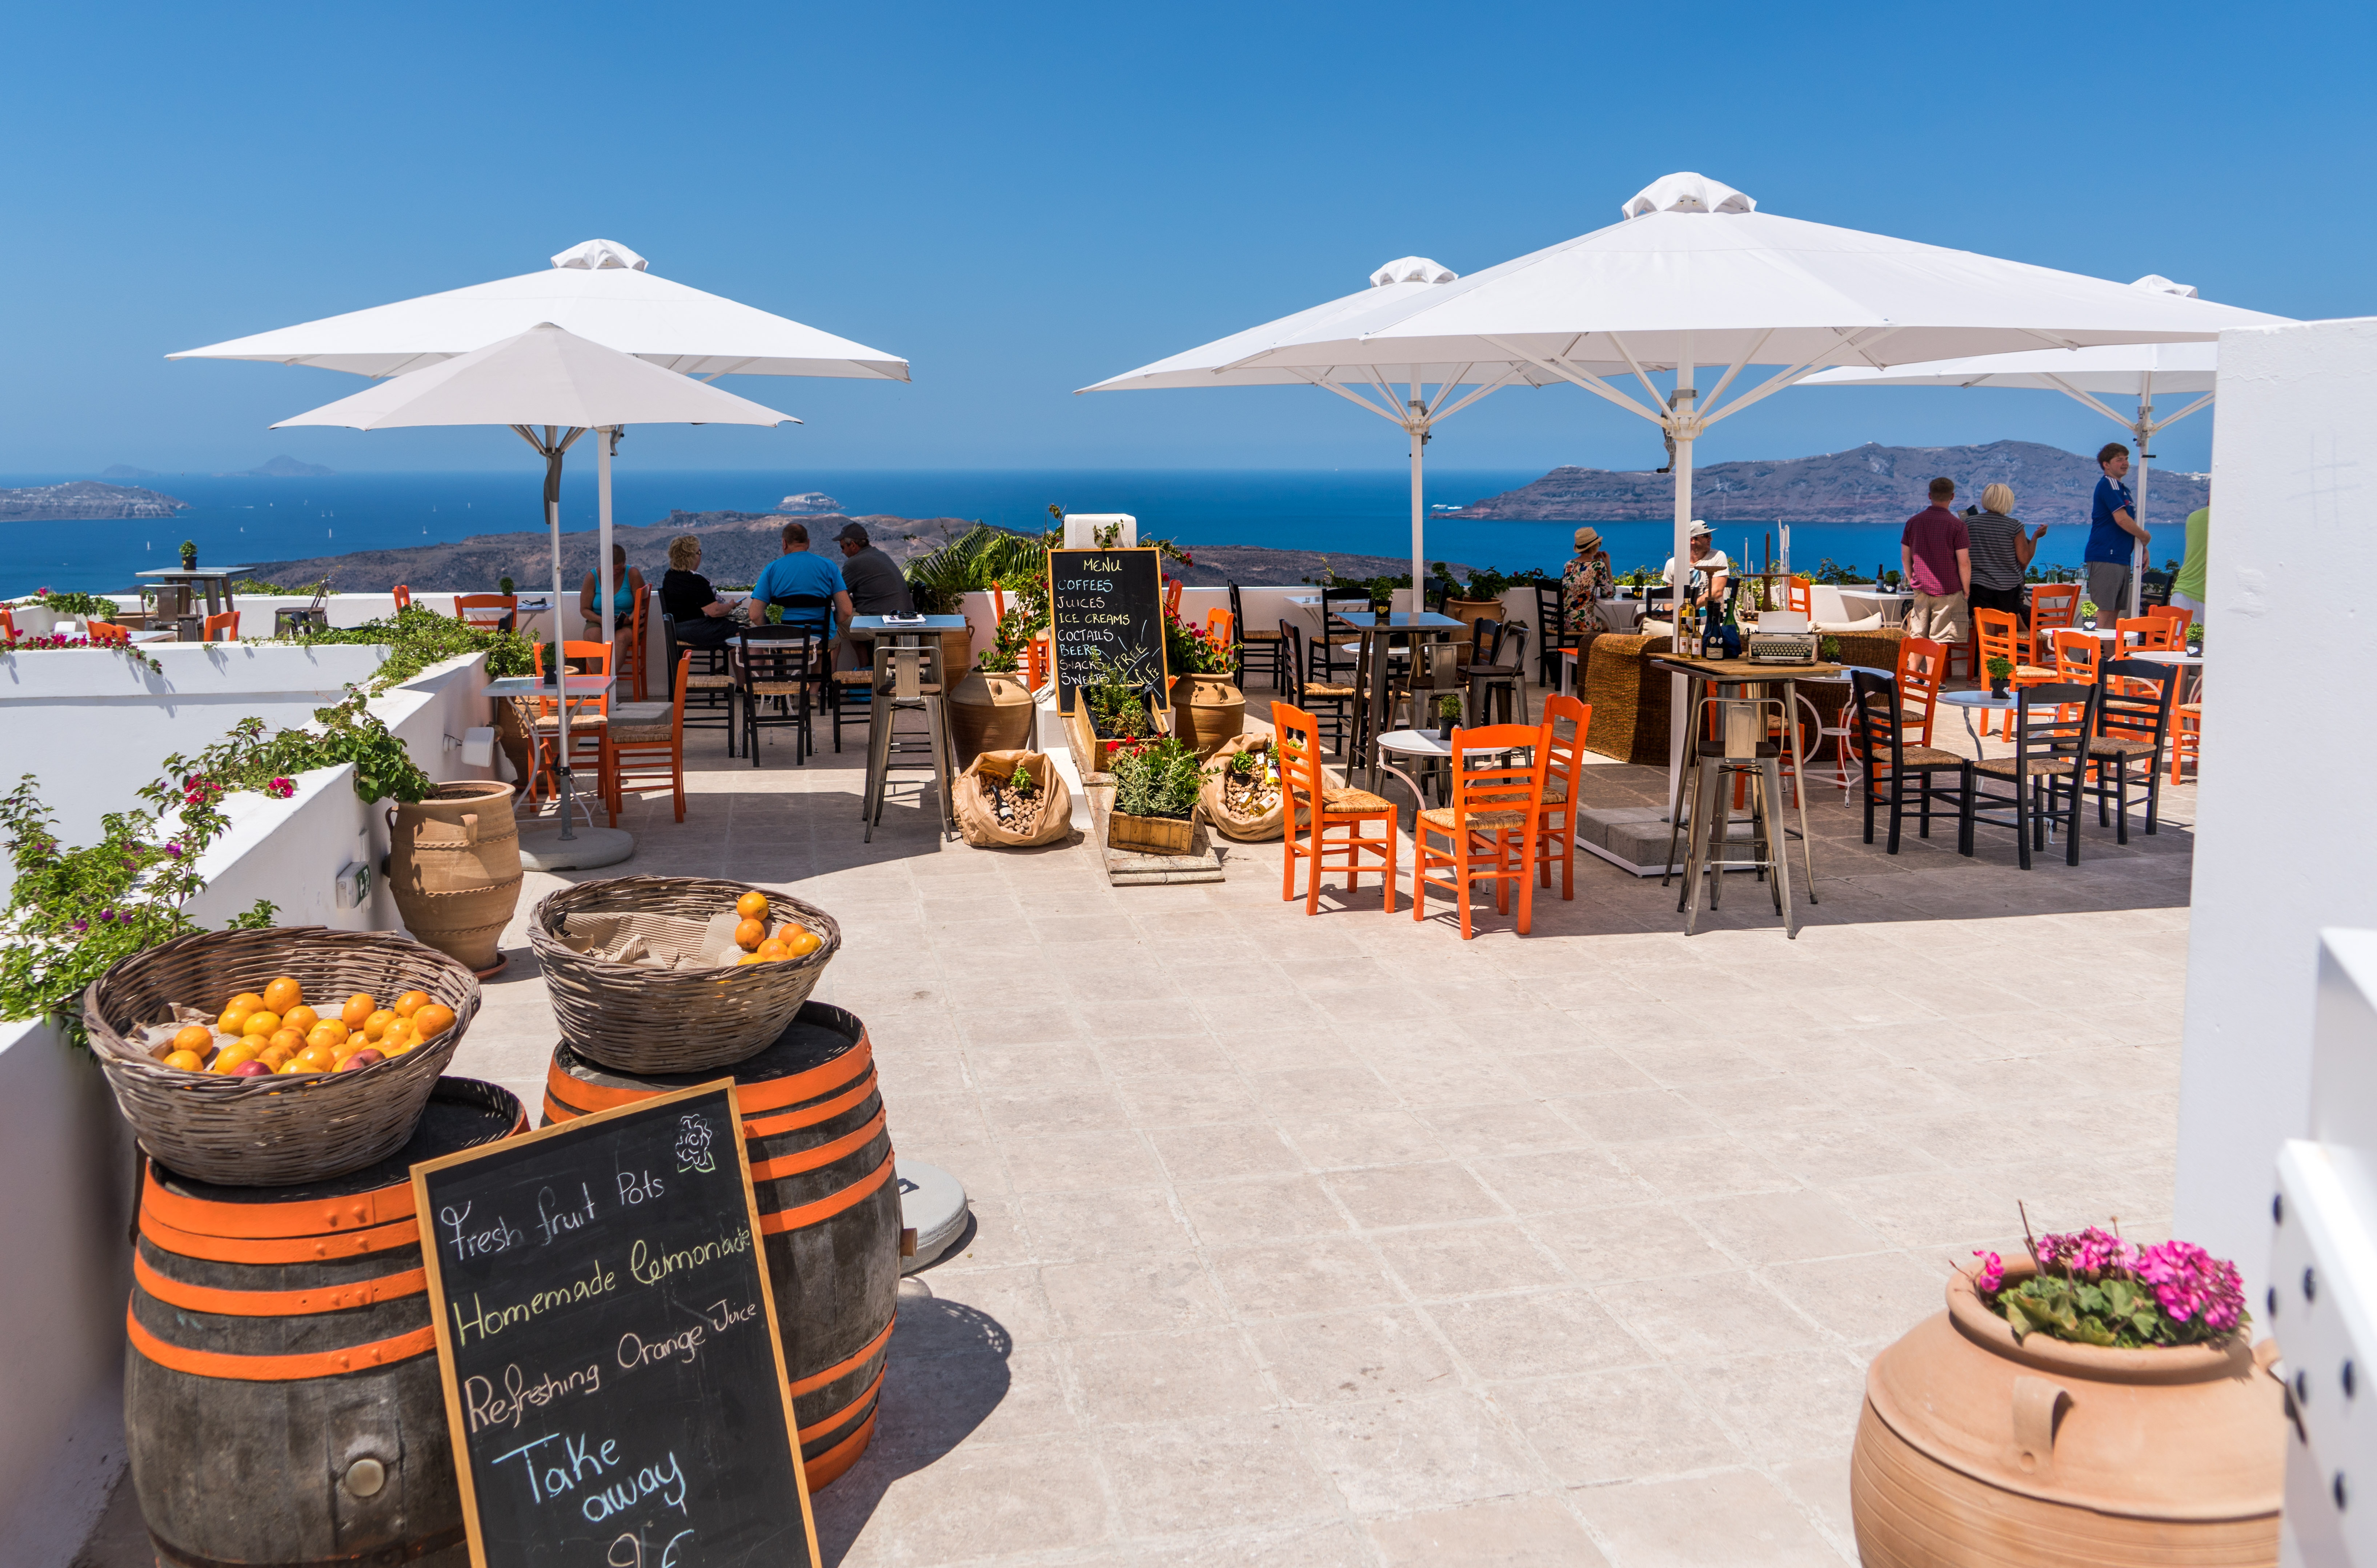
landscape, sea, water, nature, outdoor, person, architecture, people, white, view, restaurant, summer, vacation, tourist, travel, europe, greek, mediterranean, island, blue, tourism, leisure, santorini, resort, greece, estate, caribbean, oia